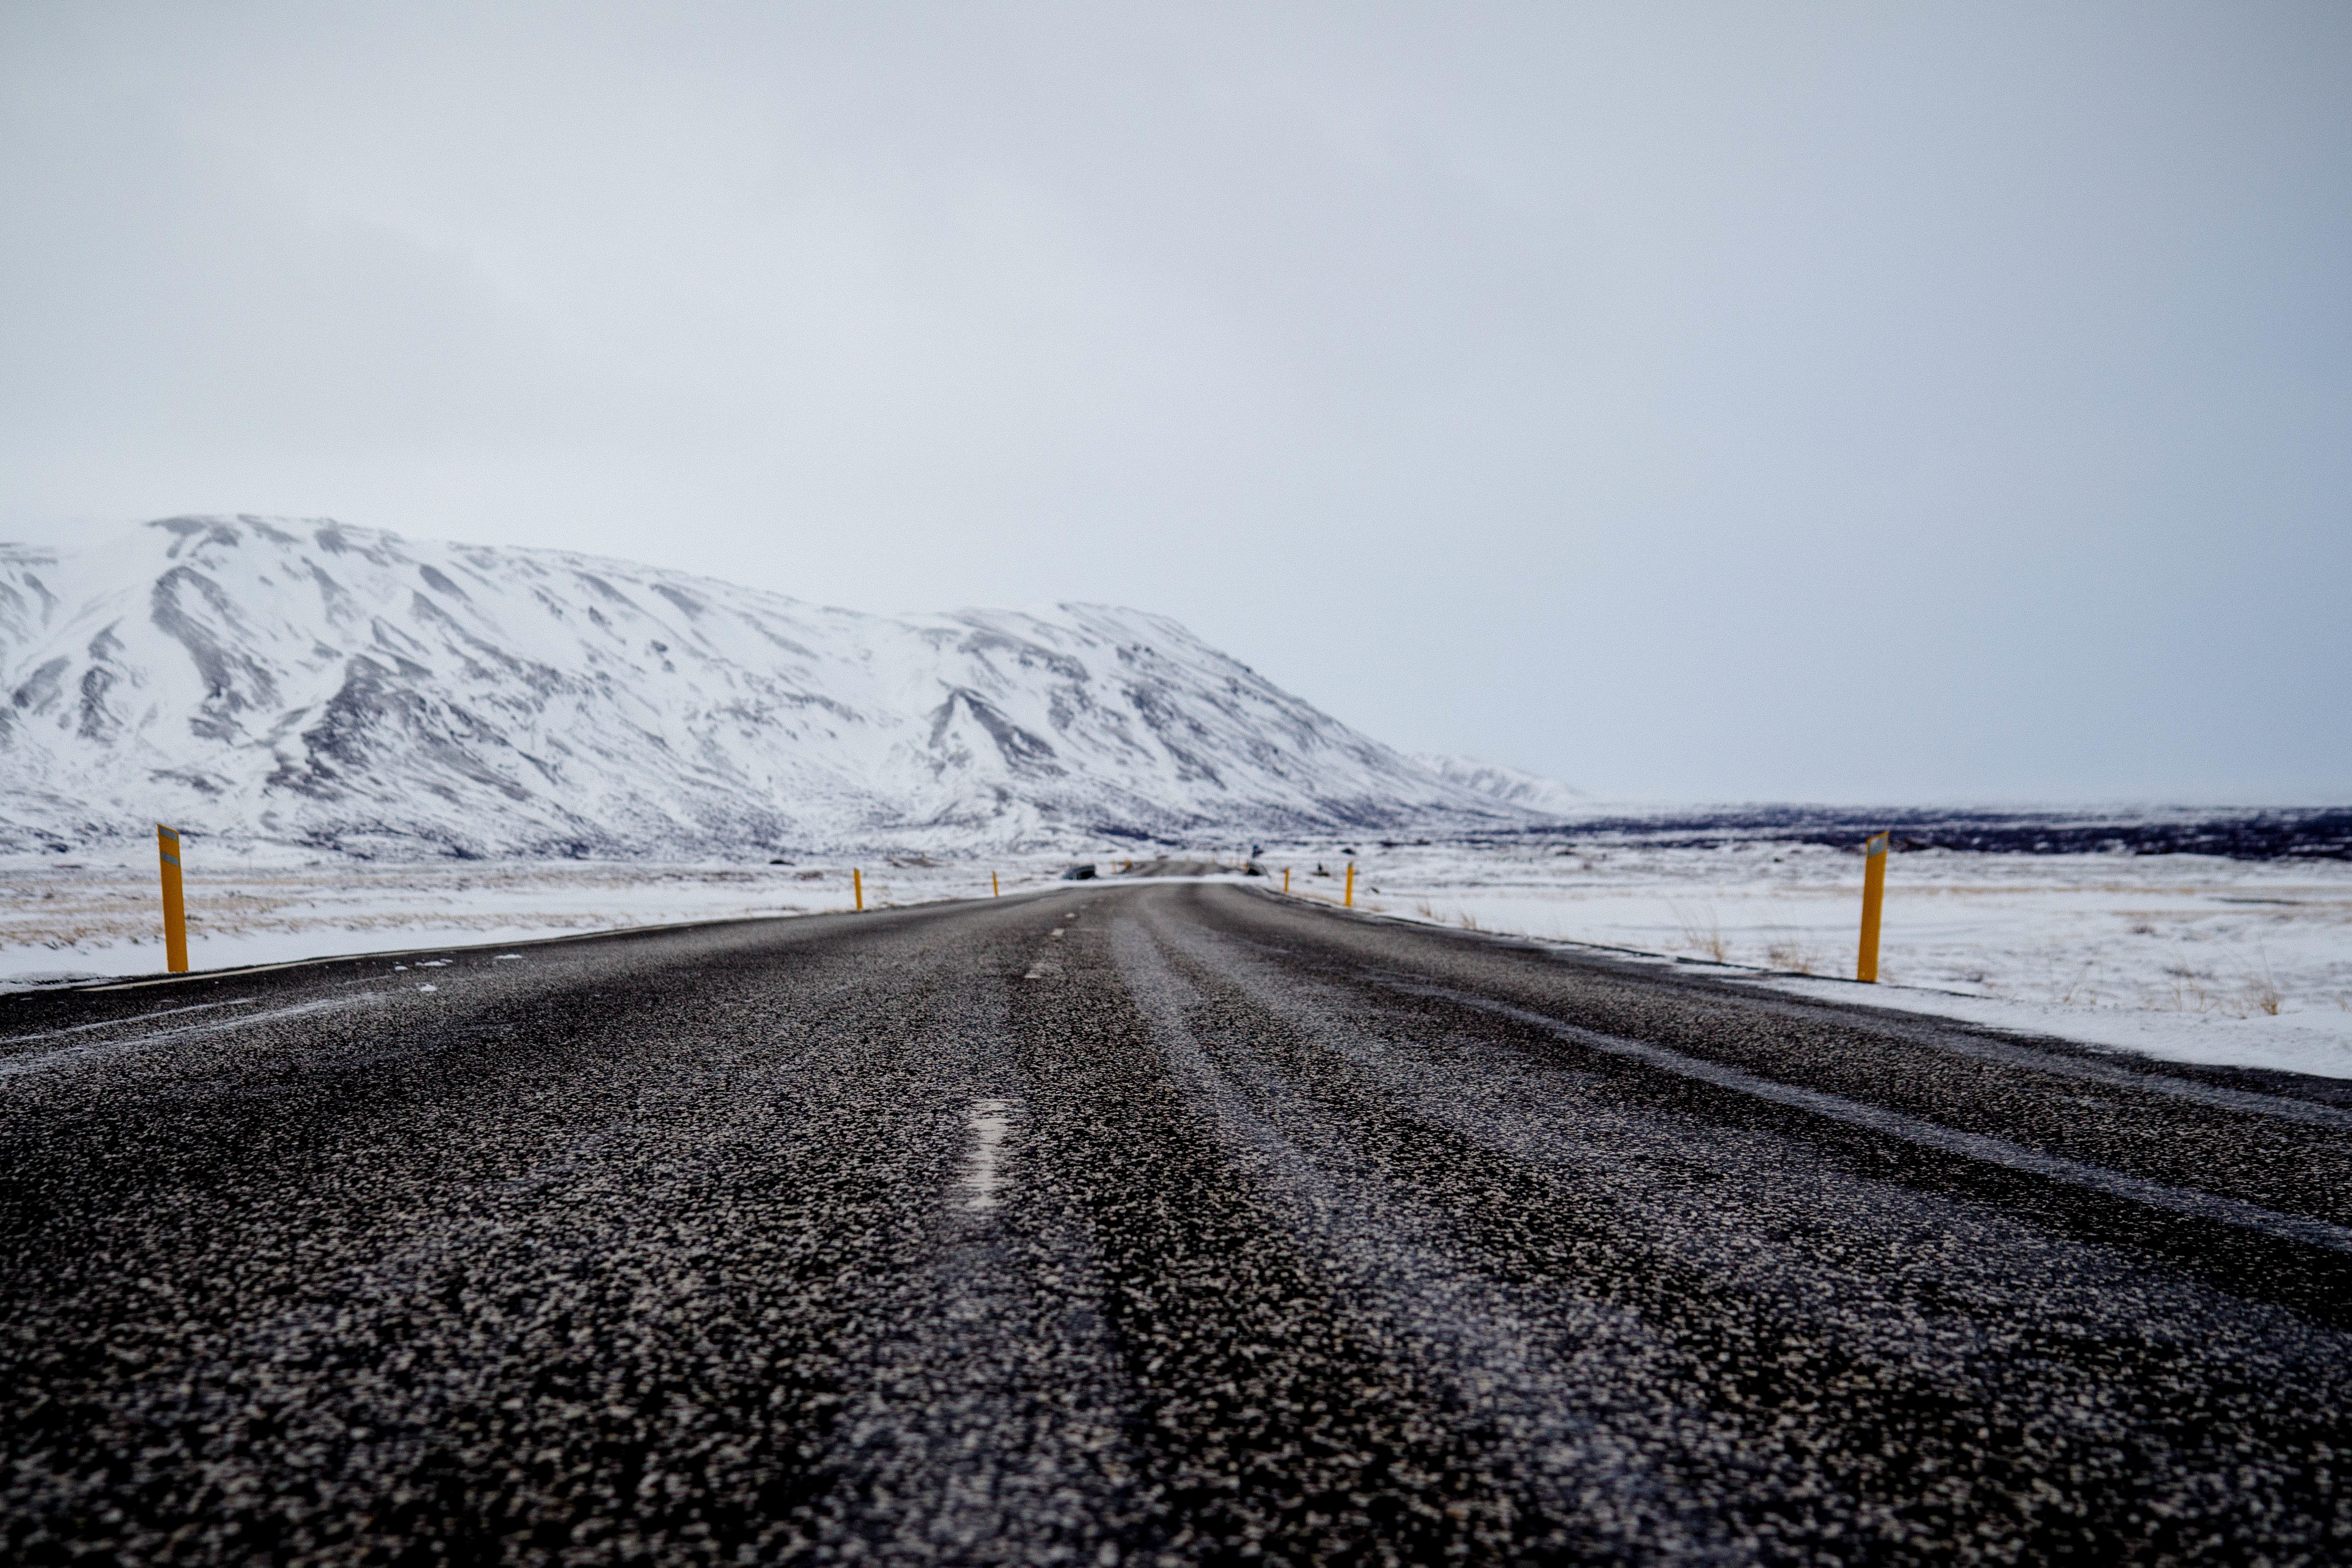
sea, coast, horizon, mountain, snow, winter, road, morning, wave, highway, ice, weather, iceland, season, infrastructure, atmospheric phenomenon